Orthotics

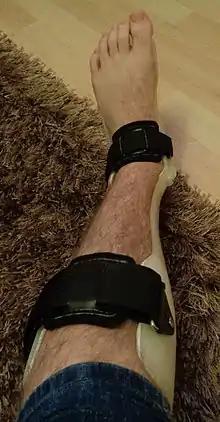
Ankle-foot orthosis (AFO) manufactured using old technology from polypropylene in a variant that is also called "Hinged AFO". It can be used to support an isolated foot drop, but it will block plantar flexion. This AFO cannot transmit the high forces required to counterbalance weak plantar flexors while standing and walking.

In the case of paralysis due to multiple sclerosis, the degree of strength of the six major muscle groups of the affected leg should be determined as part of the physical examination in order to determine the necessary functions of an orthosis, just as in the case of diseases or injuries to the spinal/peripheral nervous system. However, patients with multiple sclerosis may experience muscular fatigue as well. The fatigue can be more or less pronounced and, depending on the severity, can lead to considerable restrictions in everyday life. Persistent stress, such as from walking, causes a deterioration in muscle function and has a significant effect on the spatial and temporal parameters of walking, for example by significantly reducing the cadence and walking speed. Fatigue can be measured as muscle weakness. When determining the strength levels of the six major muscle groups as part of the patient's medical history, fatigue can be taken into account by using a standardized six-minute walking test. According to Vladimir Janda the muscle function test is carried out in combination with the six-minute walk test in the following steps: